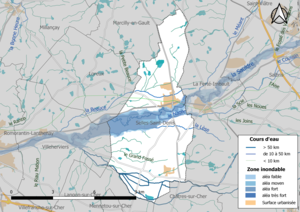
Carte des zones inondables de la commune de fr:Selles-Saint-Denis (France).
Selles-Saint-Denis est une commune française située dans le département de Loir-et-Cher, en région Centre-Val de Loire.